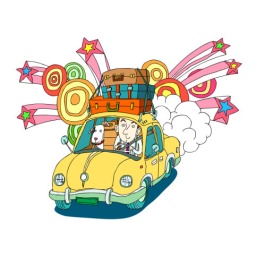
Man traveling by car with dog and luggage